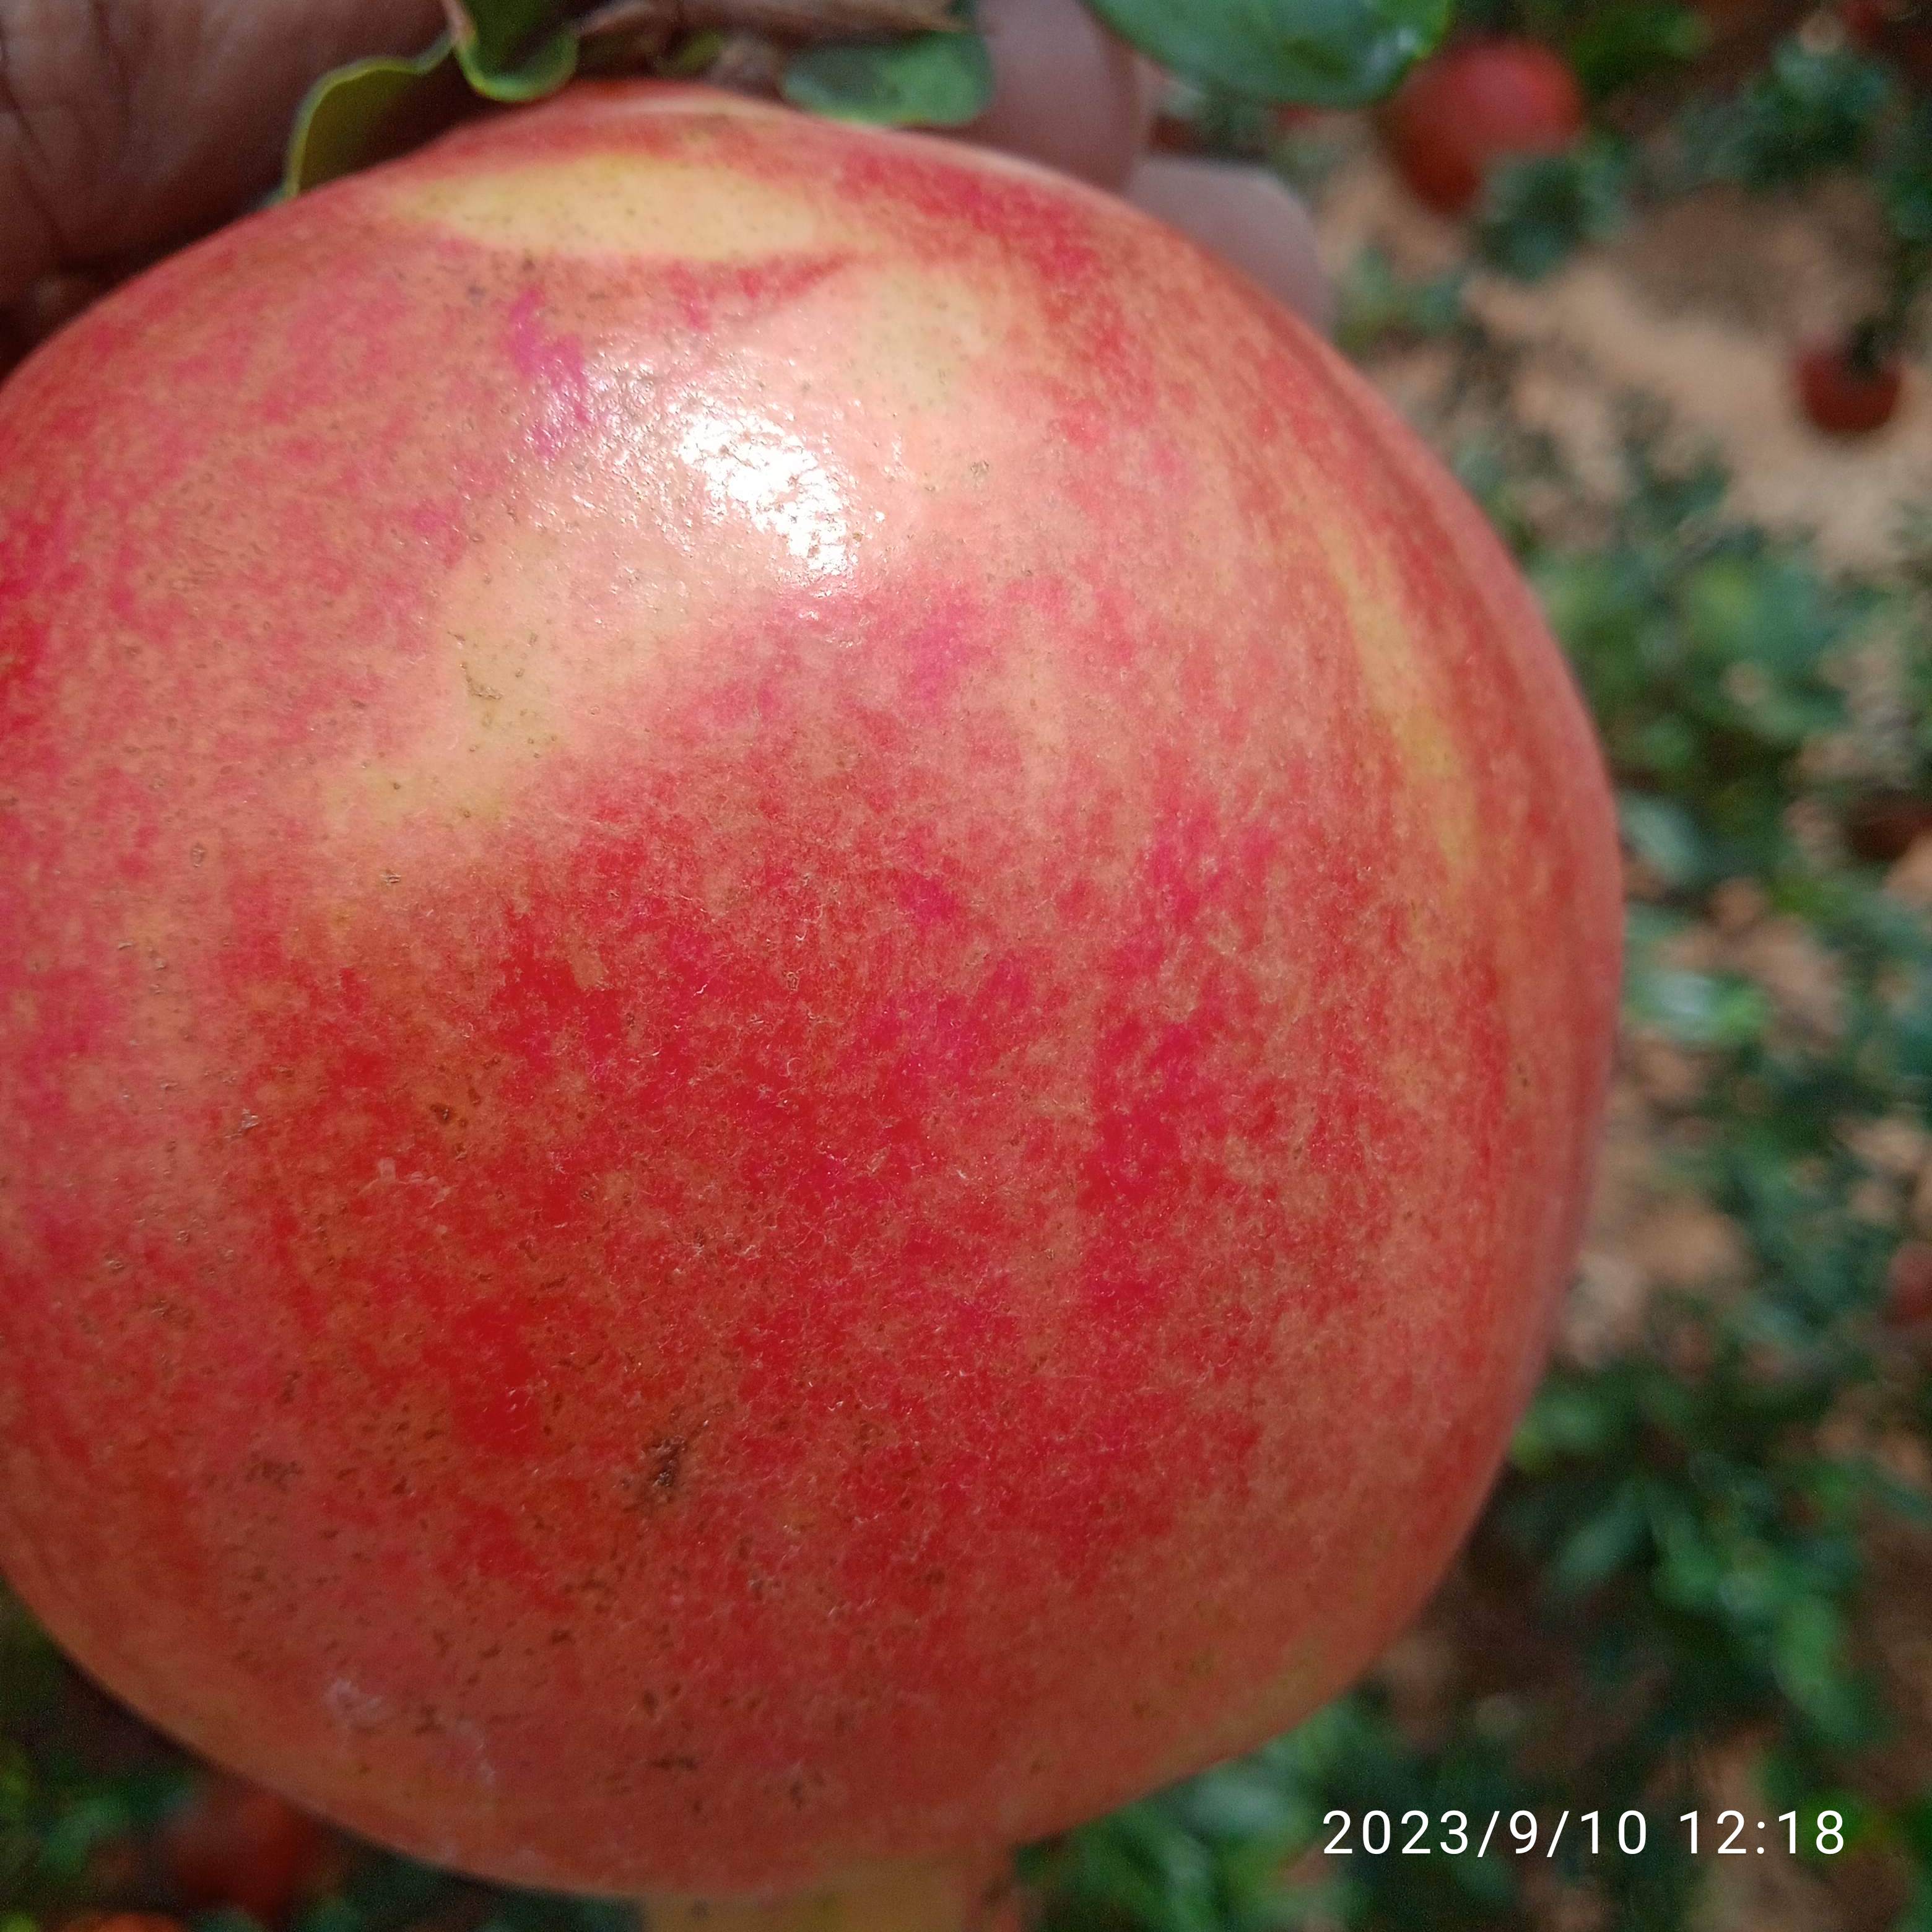
Label: Healthy